ANU College of Systems and Society

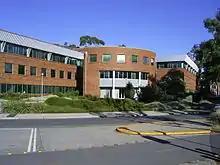
The ANU Computer Science & Information Technology Building, which houses part of the college

The Research School of Information Sciences and Engineering (RSISE) was established on 1 January 1994. RSISE resulted from the merger of the Department of Systems Engineering (1981) and the Computer Sciences Laboratory (1988), both of which were part of the Research School of Physical Sciences and Engineering (RSPhysSE). The Faculty of Engineering and Information Technology (FEIT) was established in 1993, and the Research School joined in 2004 to form a single institute that would become ANU College of Engineering and Computer Science (CECS) on 1 January 2006. In October 2022, the College was renamed to ANU College of Engineering, Computing and Cybernetics. In 2025, the College became the College of Systems & Society (CSS) realigning with three other ANU academic units: Australian National Centre for the Public Awareness of Science, Fenner School of Environment & Society, and Mathematical Sciences Institute.